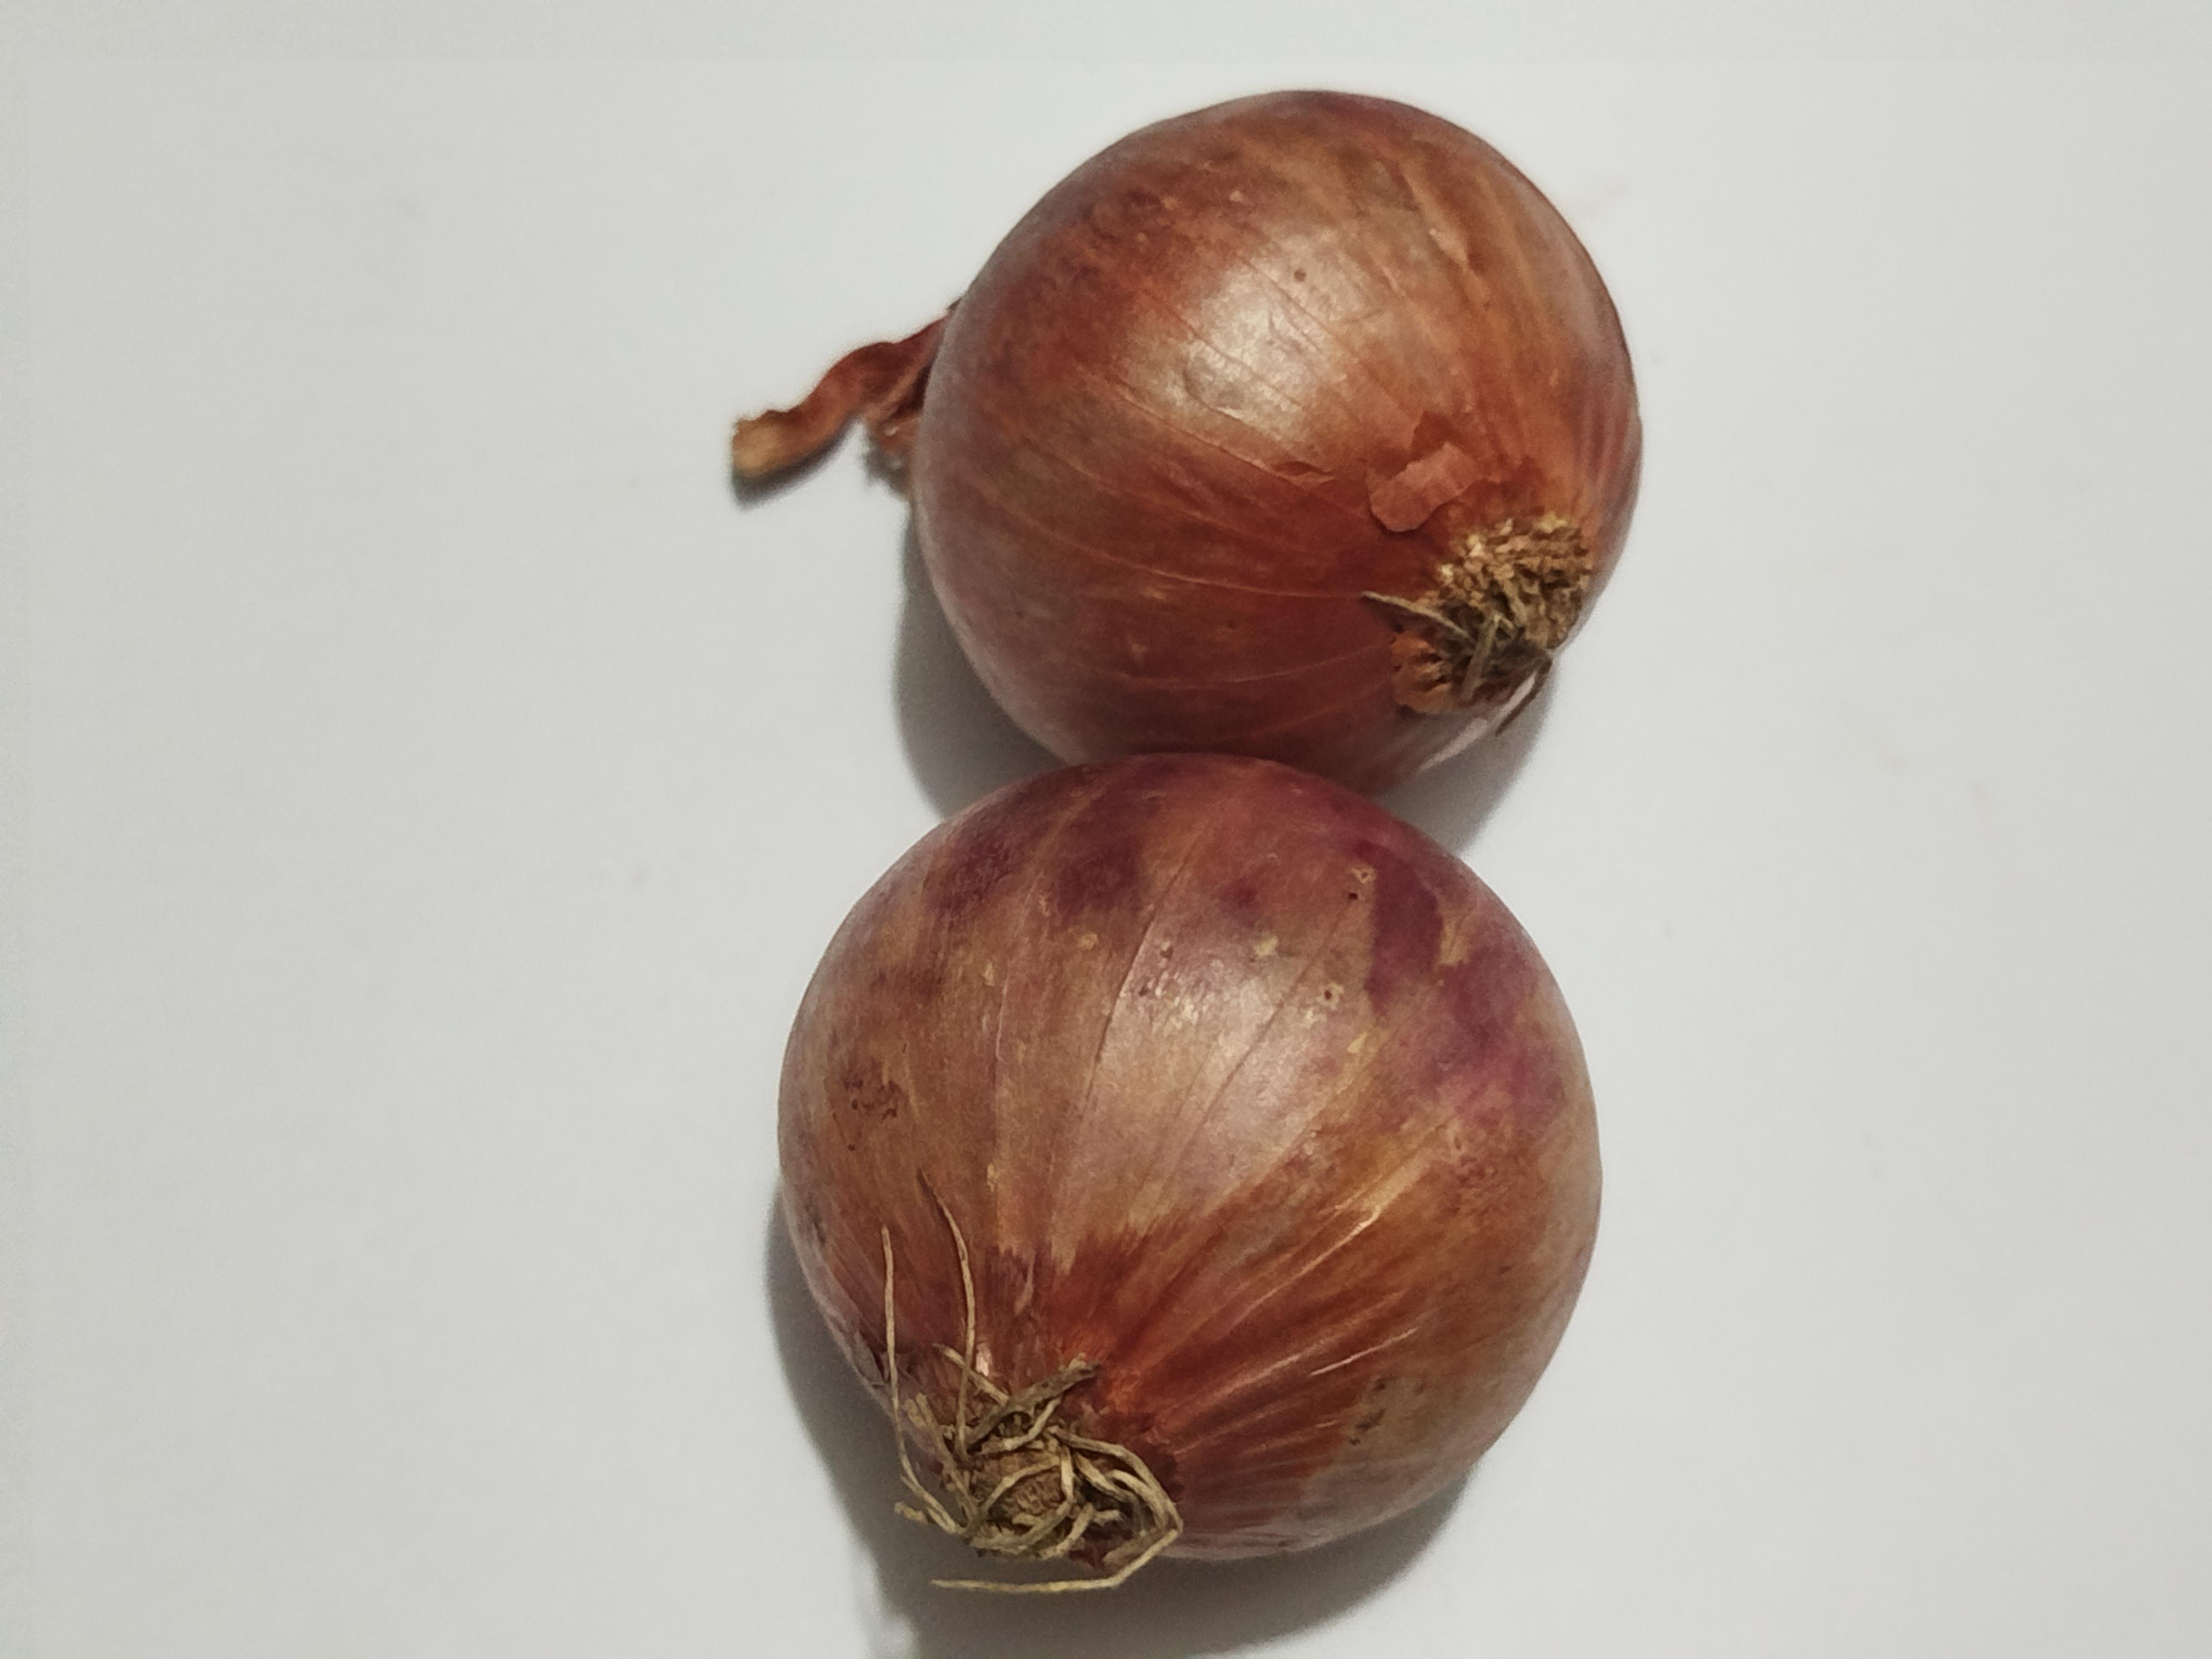
Label: Onion